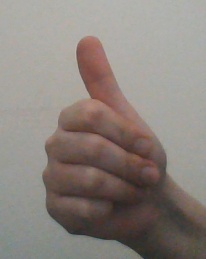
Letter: aleff